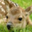
Label: deer